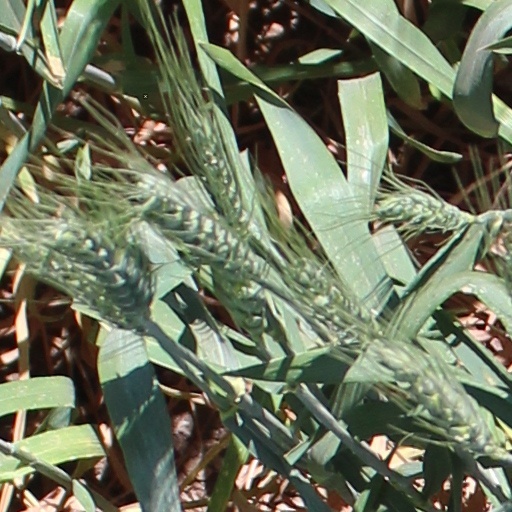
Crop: wheat